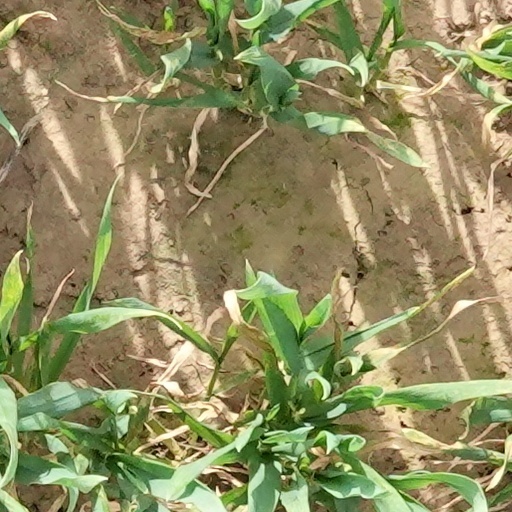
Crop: wheat